Aksu Basin

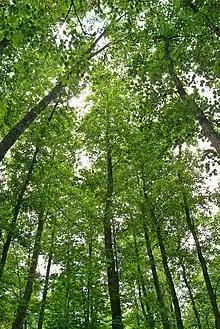
The common alder ("Alnus glutinosa") grew in the Aksu Basin when the Antalya Tufa was being deposited, but is no longer native to the area.

The Antalya Tufa was formed by cold springs in the early Pleistocene. This deposition happened "after extensional faulting had largely ceased within the main Aksu Basin". Some depositional features about the Antalya Tufa, such as the lack of detrital material, indicate that the waters originated from springs instead of as run off from the surrounding mountains. In addition, "The location of the palaeo-Aksu River with its coarse sediment input might explain why tufa was not deposited further east".